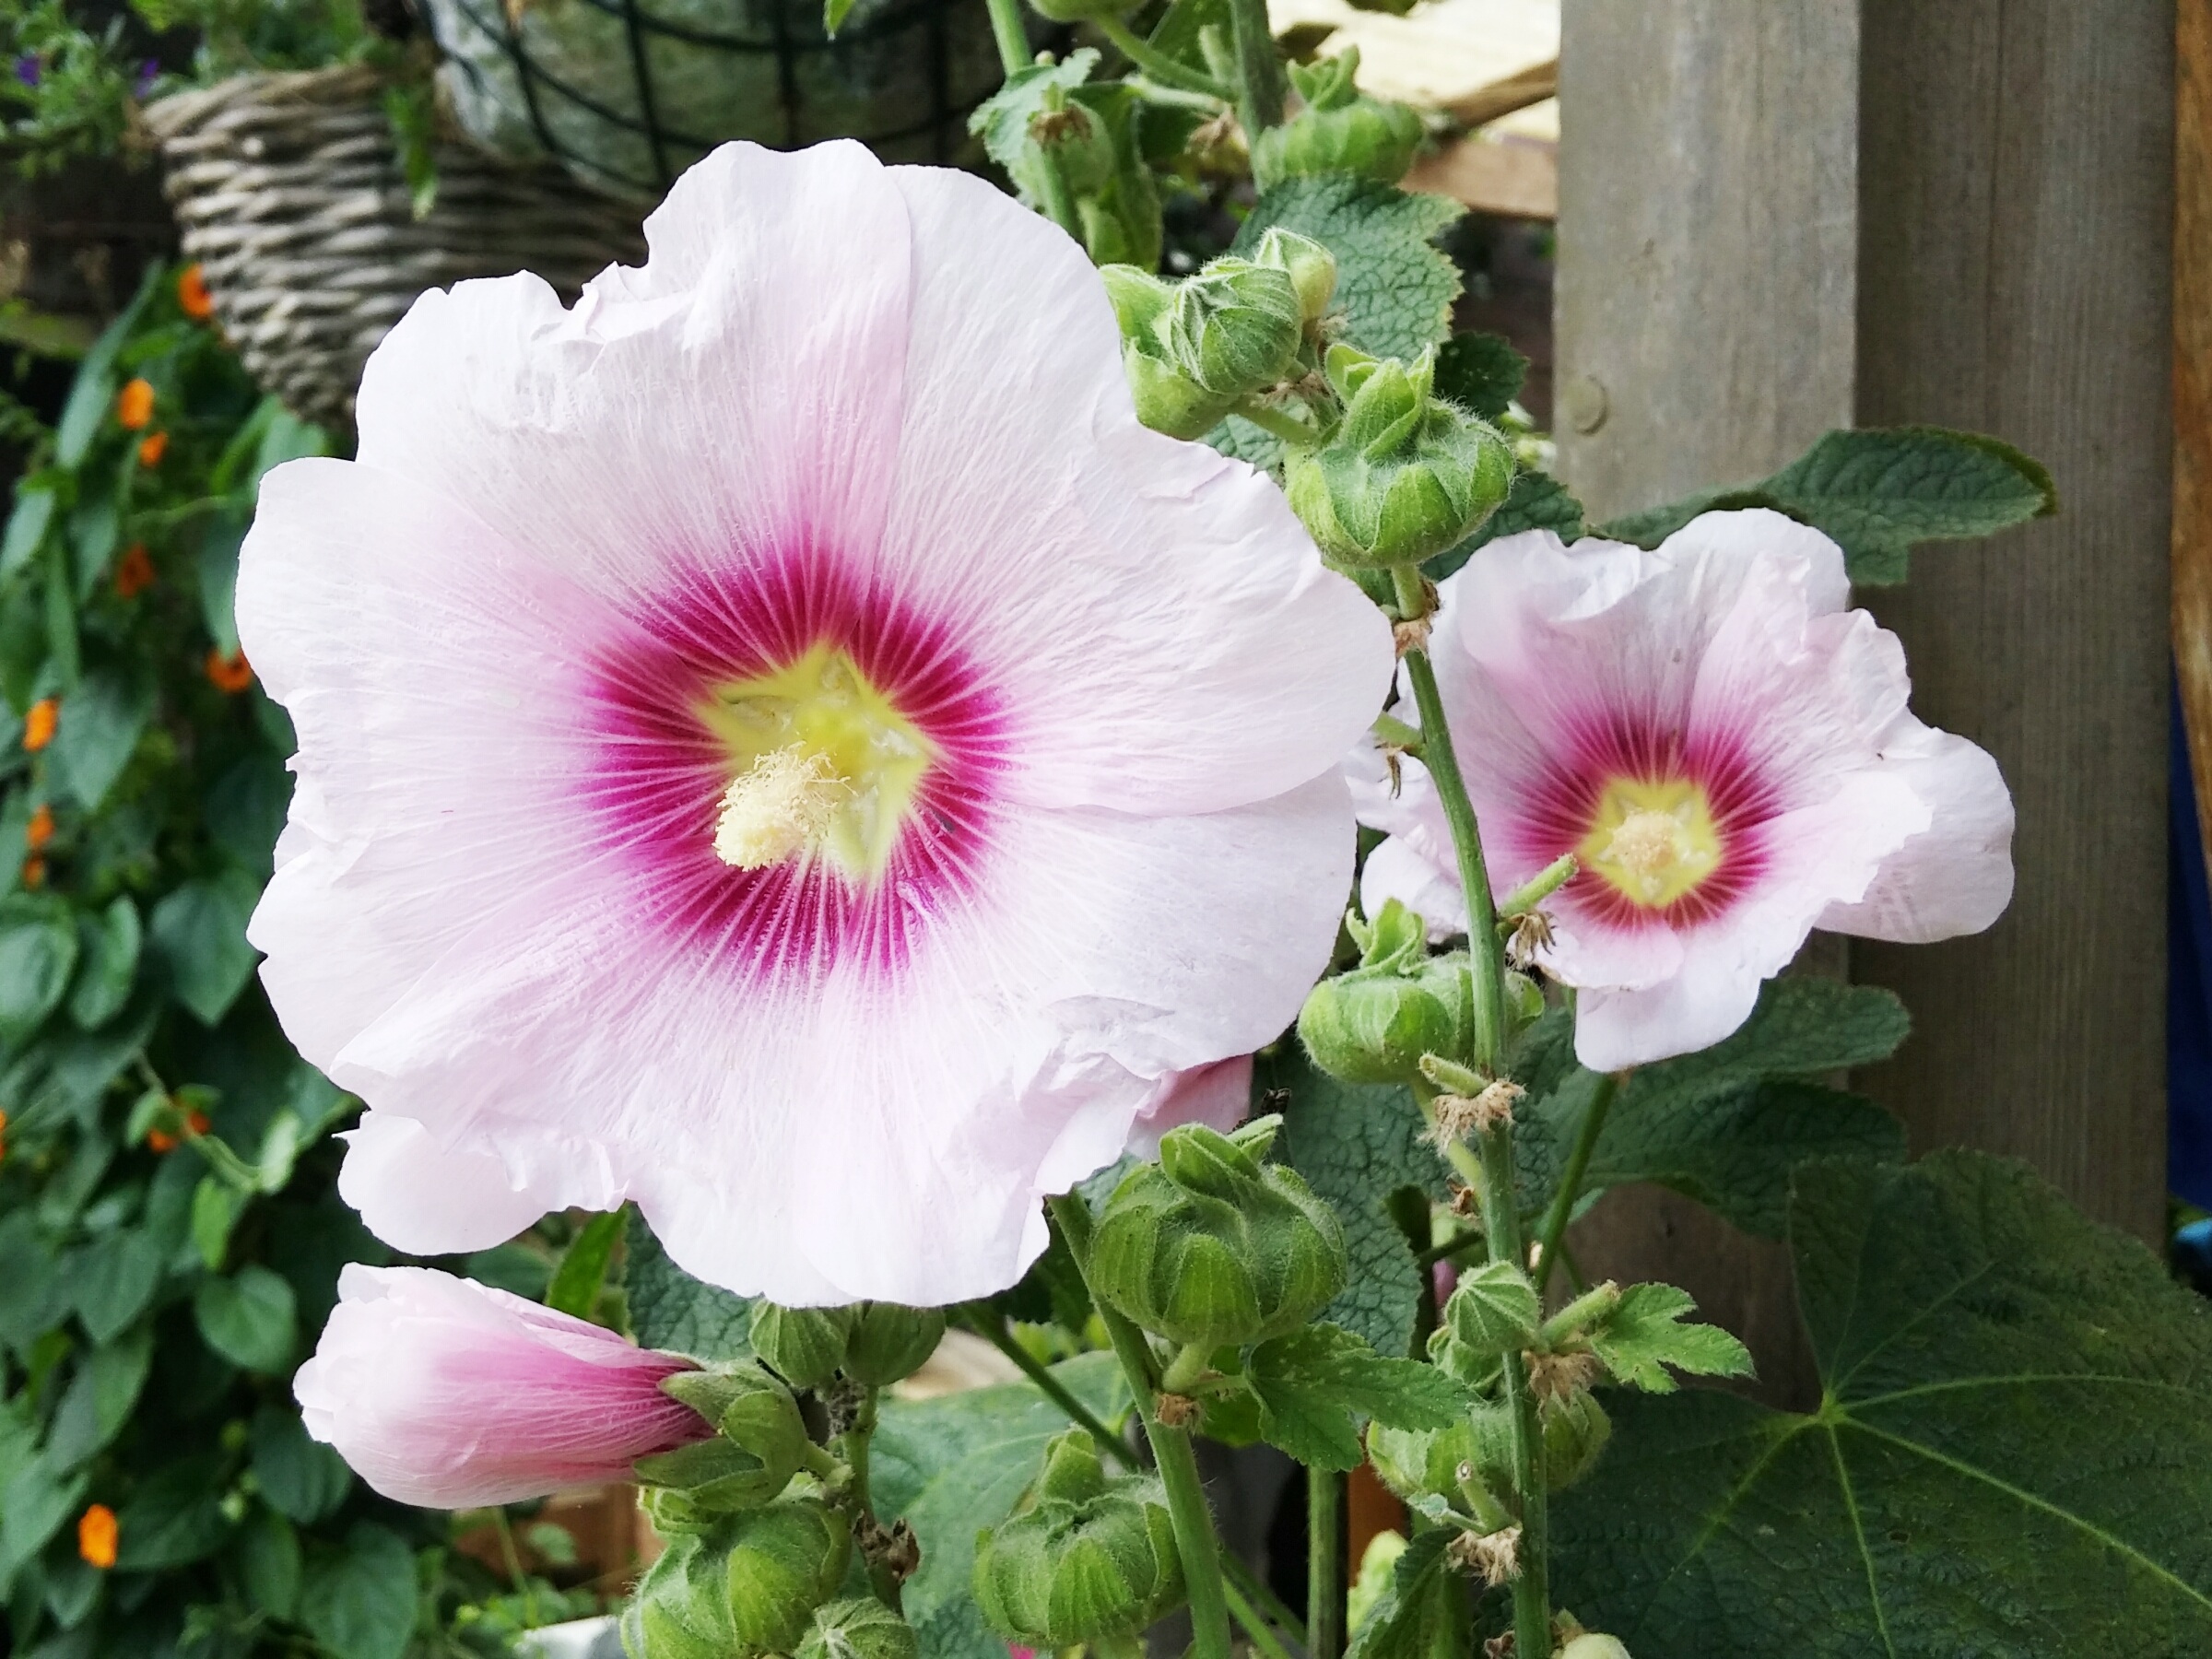
nature, plant, flower, petal, bloom, botany, garden, pink, flora, flowers, hibiscus, malvales, hollyhocks, flowering plant, chinese hibiscus, annual plant, land plant, violet family